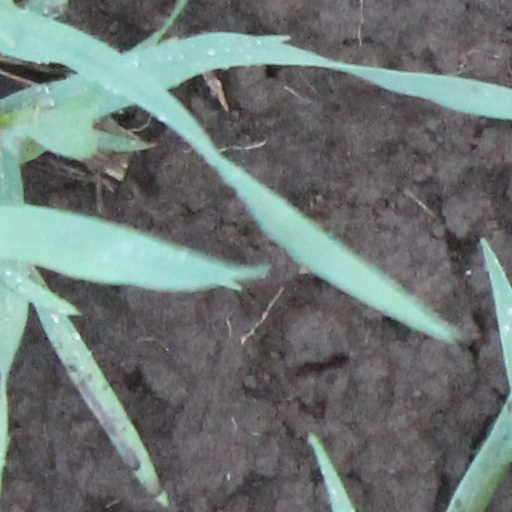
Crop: wheat